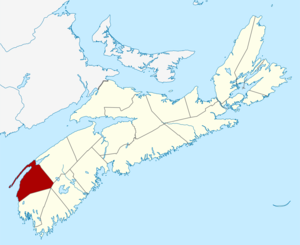
Le comté de Digby est un comté canadien situé dans la province de la Nouvelle-Écosse.